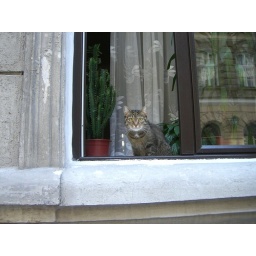
A cat in a window in Vienna.